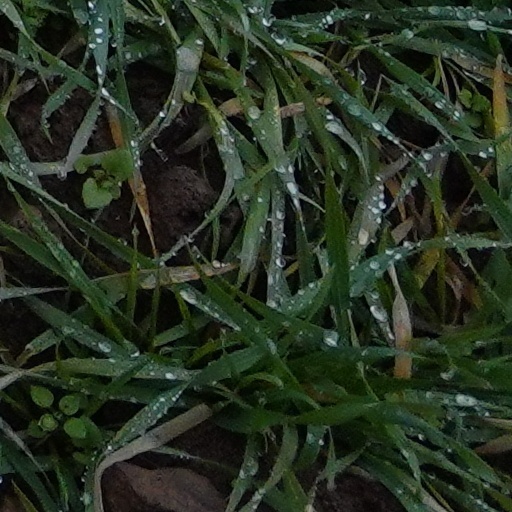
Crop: wheat